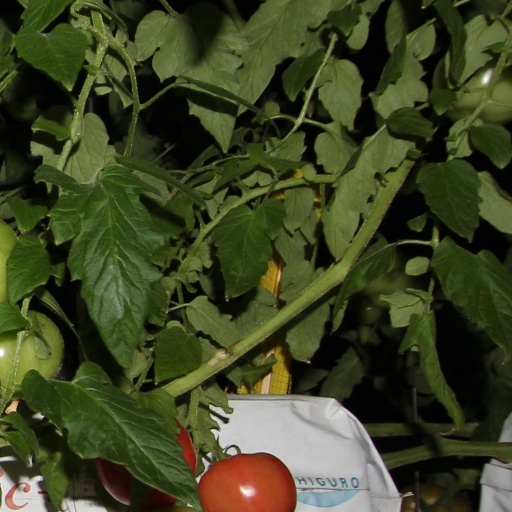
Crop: tomato